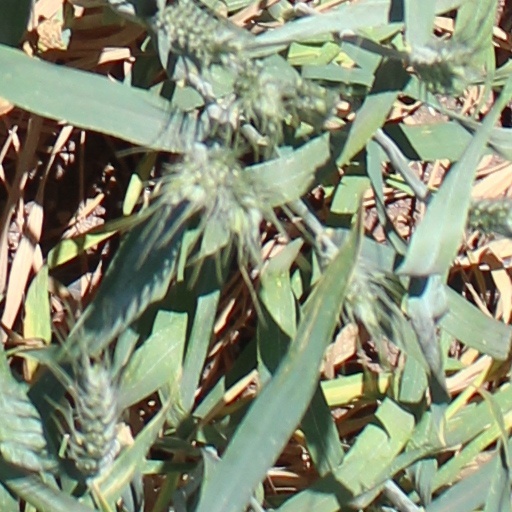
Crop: wheat